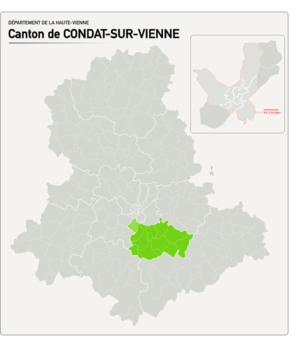
Carte du nouveau canton de Condat-sur-Vienne.
Le canton de Condat-sur-Vienne est un canton français situé dans le département de la Haute-Vienne et la région Nouvelle-Aquitaine.